Bradford Corporation Tramways

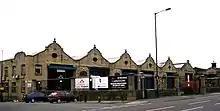
Former tram sheds in Thornbury

Bradford Corporation had gained parliamentary approval under the Bradford Corporation Tramways Order 1880 to construct a tramway system in the city. Construction of the first section of single-line track tram line on Manningham Lane started in September 1881. The finished line ran from Rawson Square in the city centre to Lister Park Gates. Since at that time local councils were not allowed to operate their own tramway system, the line was leased to the Bradford Tramways Company (later the Bradford Tramways and Omnibus Company). The line was opened to the public after a Board of Trade inspection took place on 31 January 1882. The first service ran at 8 am on 2 February 1882. The first additional line opened on 8 August 1882 along Leeds Road to Stanningley and was operated using steam traction because of the gradients involved. A further other radial line, also steam operated, was built to Tong Cemetery, Allerton via Four Lane Ends, and the horse-drawn line was extended from Manningley to Undercliffe. Another new line was constructed in 1884 from the Town Hall Square to Shelf, together with a branch line from Odsal to Wyke. Although the Bradford Tramways and Omnibus Company was offered the operating lease, it did not show sufficient interest. The corporation therefore invited offers and leased the new line to the newly formed Bradford and Shelf Tramways Company for 19 years. This lease expired on the same date (31 January 1903) as those of the Bradford Tramways and Omnibus Company.